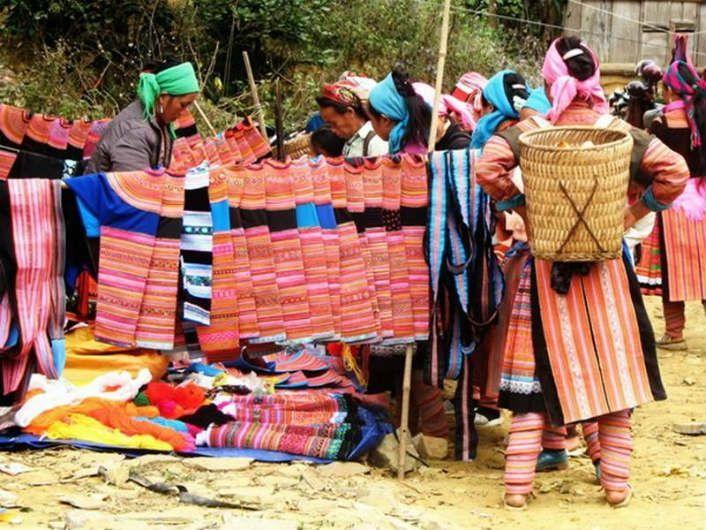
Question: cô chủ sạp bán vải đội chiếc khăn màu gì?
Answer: màu xanh dương